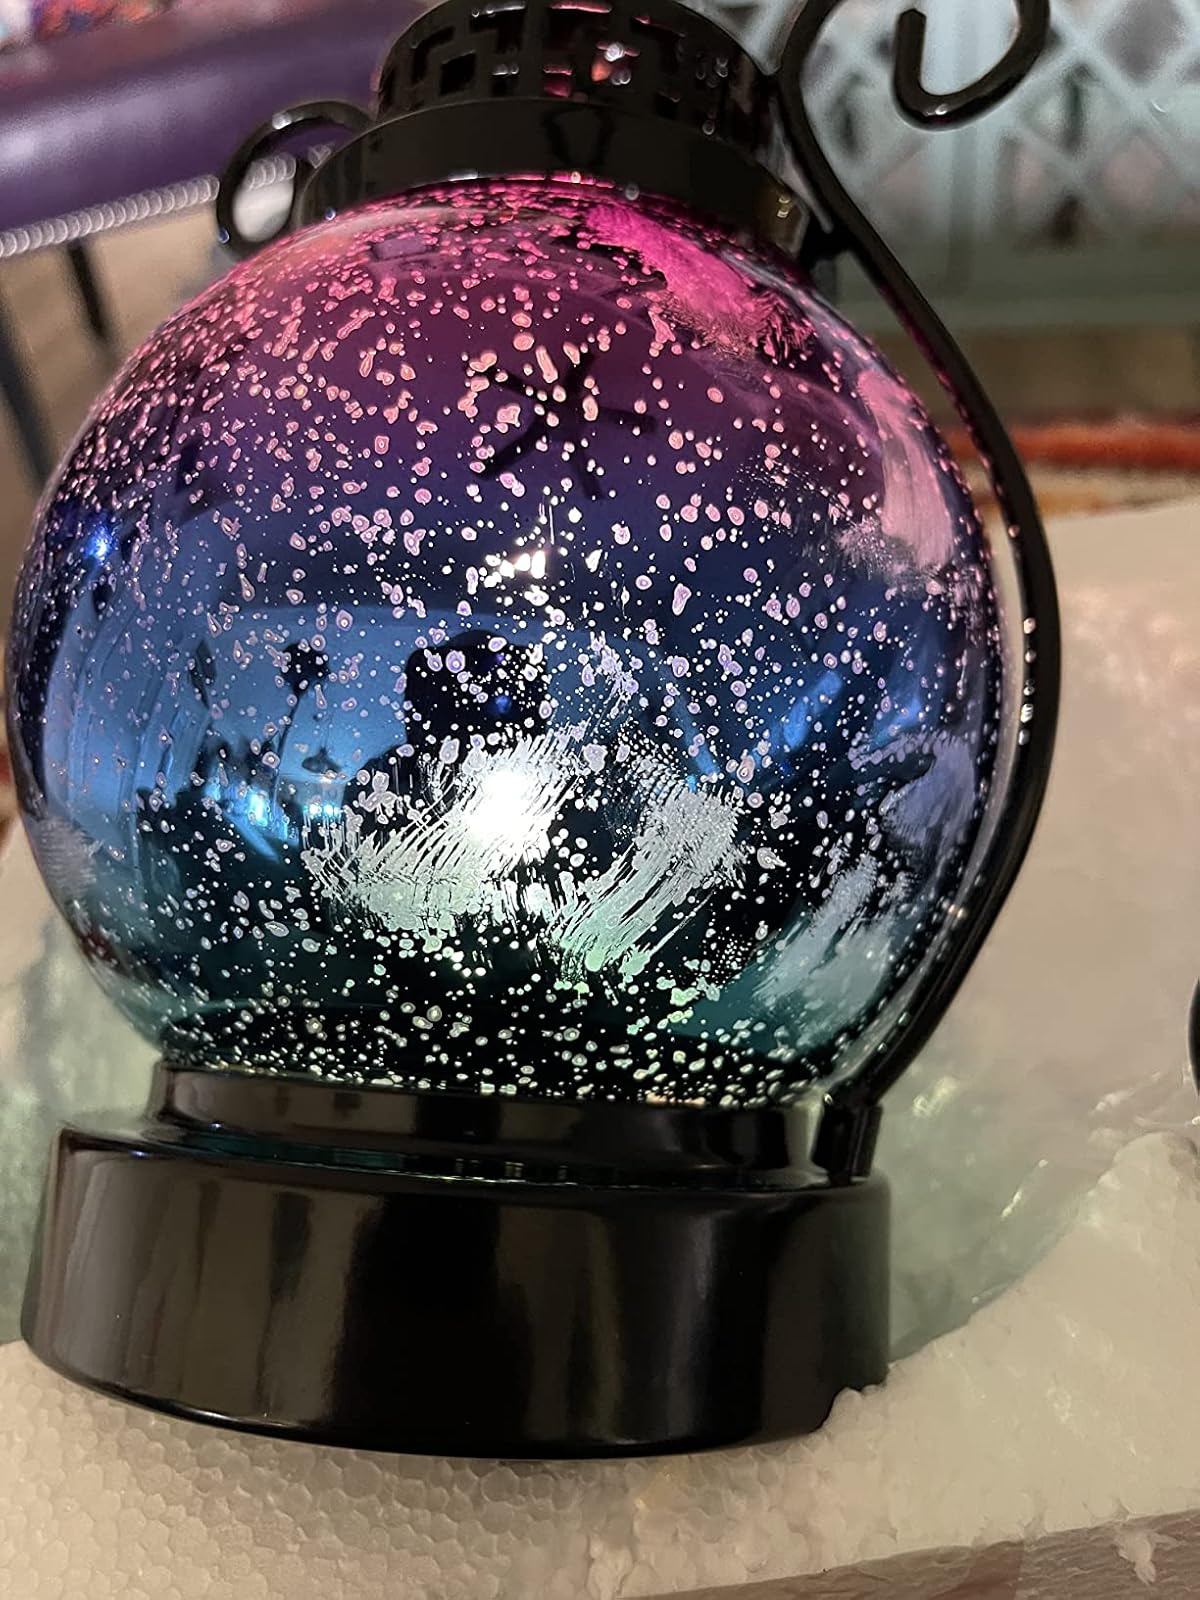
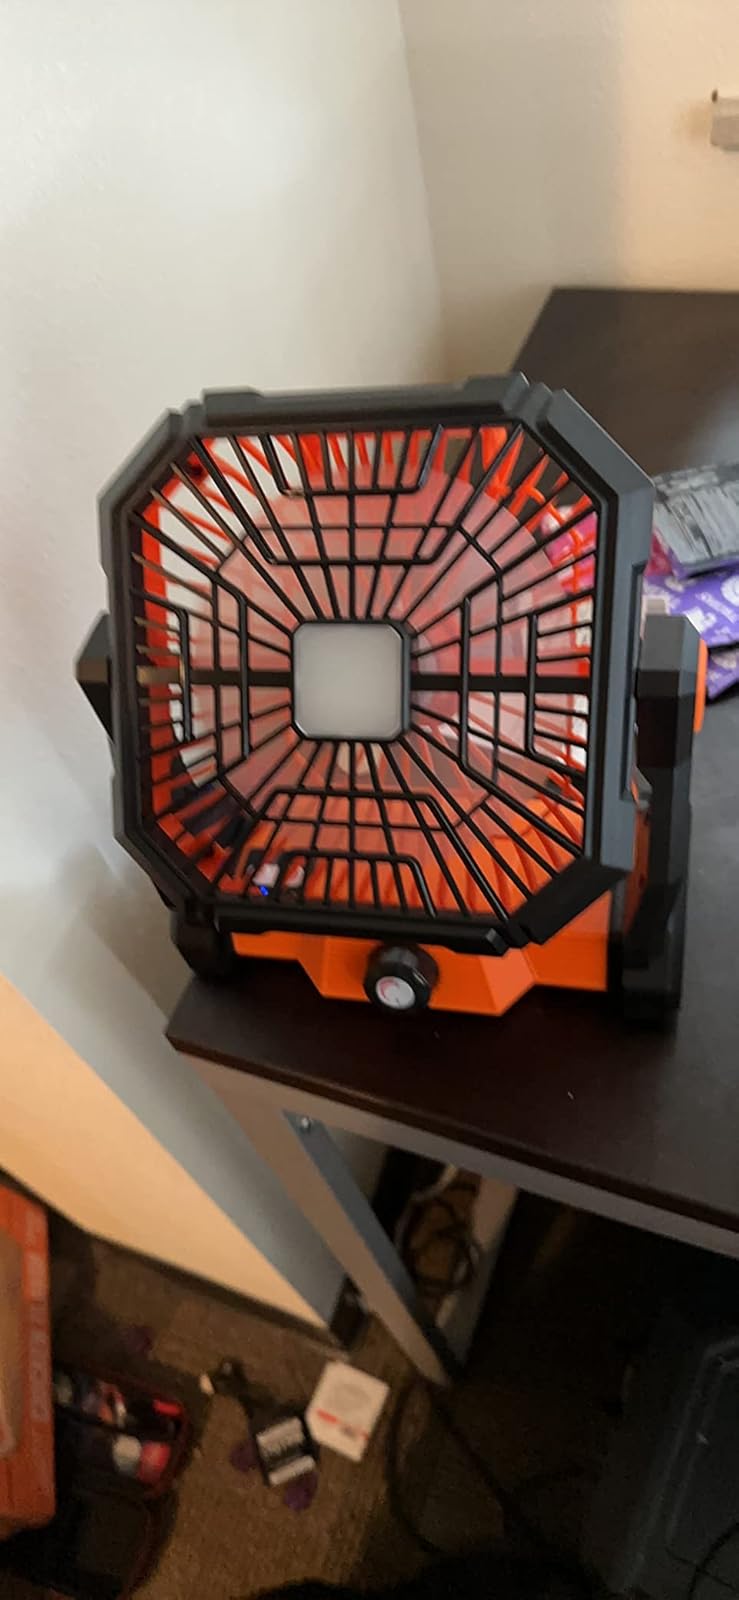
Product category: lantern
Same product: no